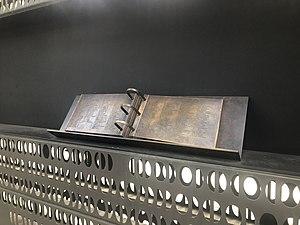
La Bundeswehr est l'armée nationale de la République fédérale d’Allemagne depuis 1955. Les forces armées de la Fédération sont contrôlées en temps de paix par le ministère de la défense. Le ministre de la défense est le seul civil qui peut donner des ordres aux militaires, ce qui assure le primat du politique sur le militaire.